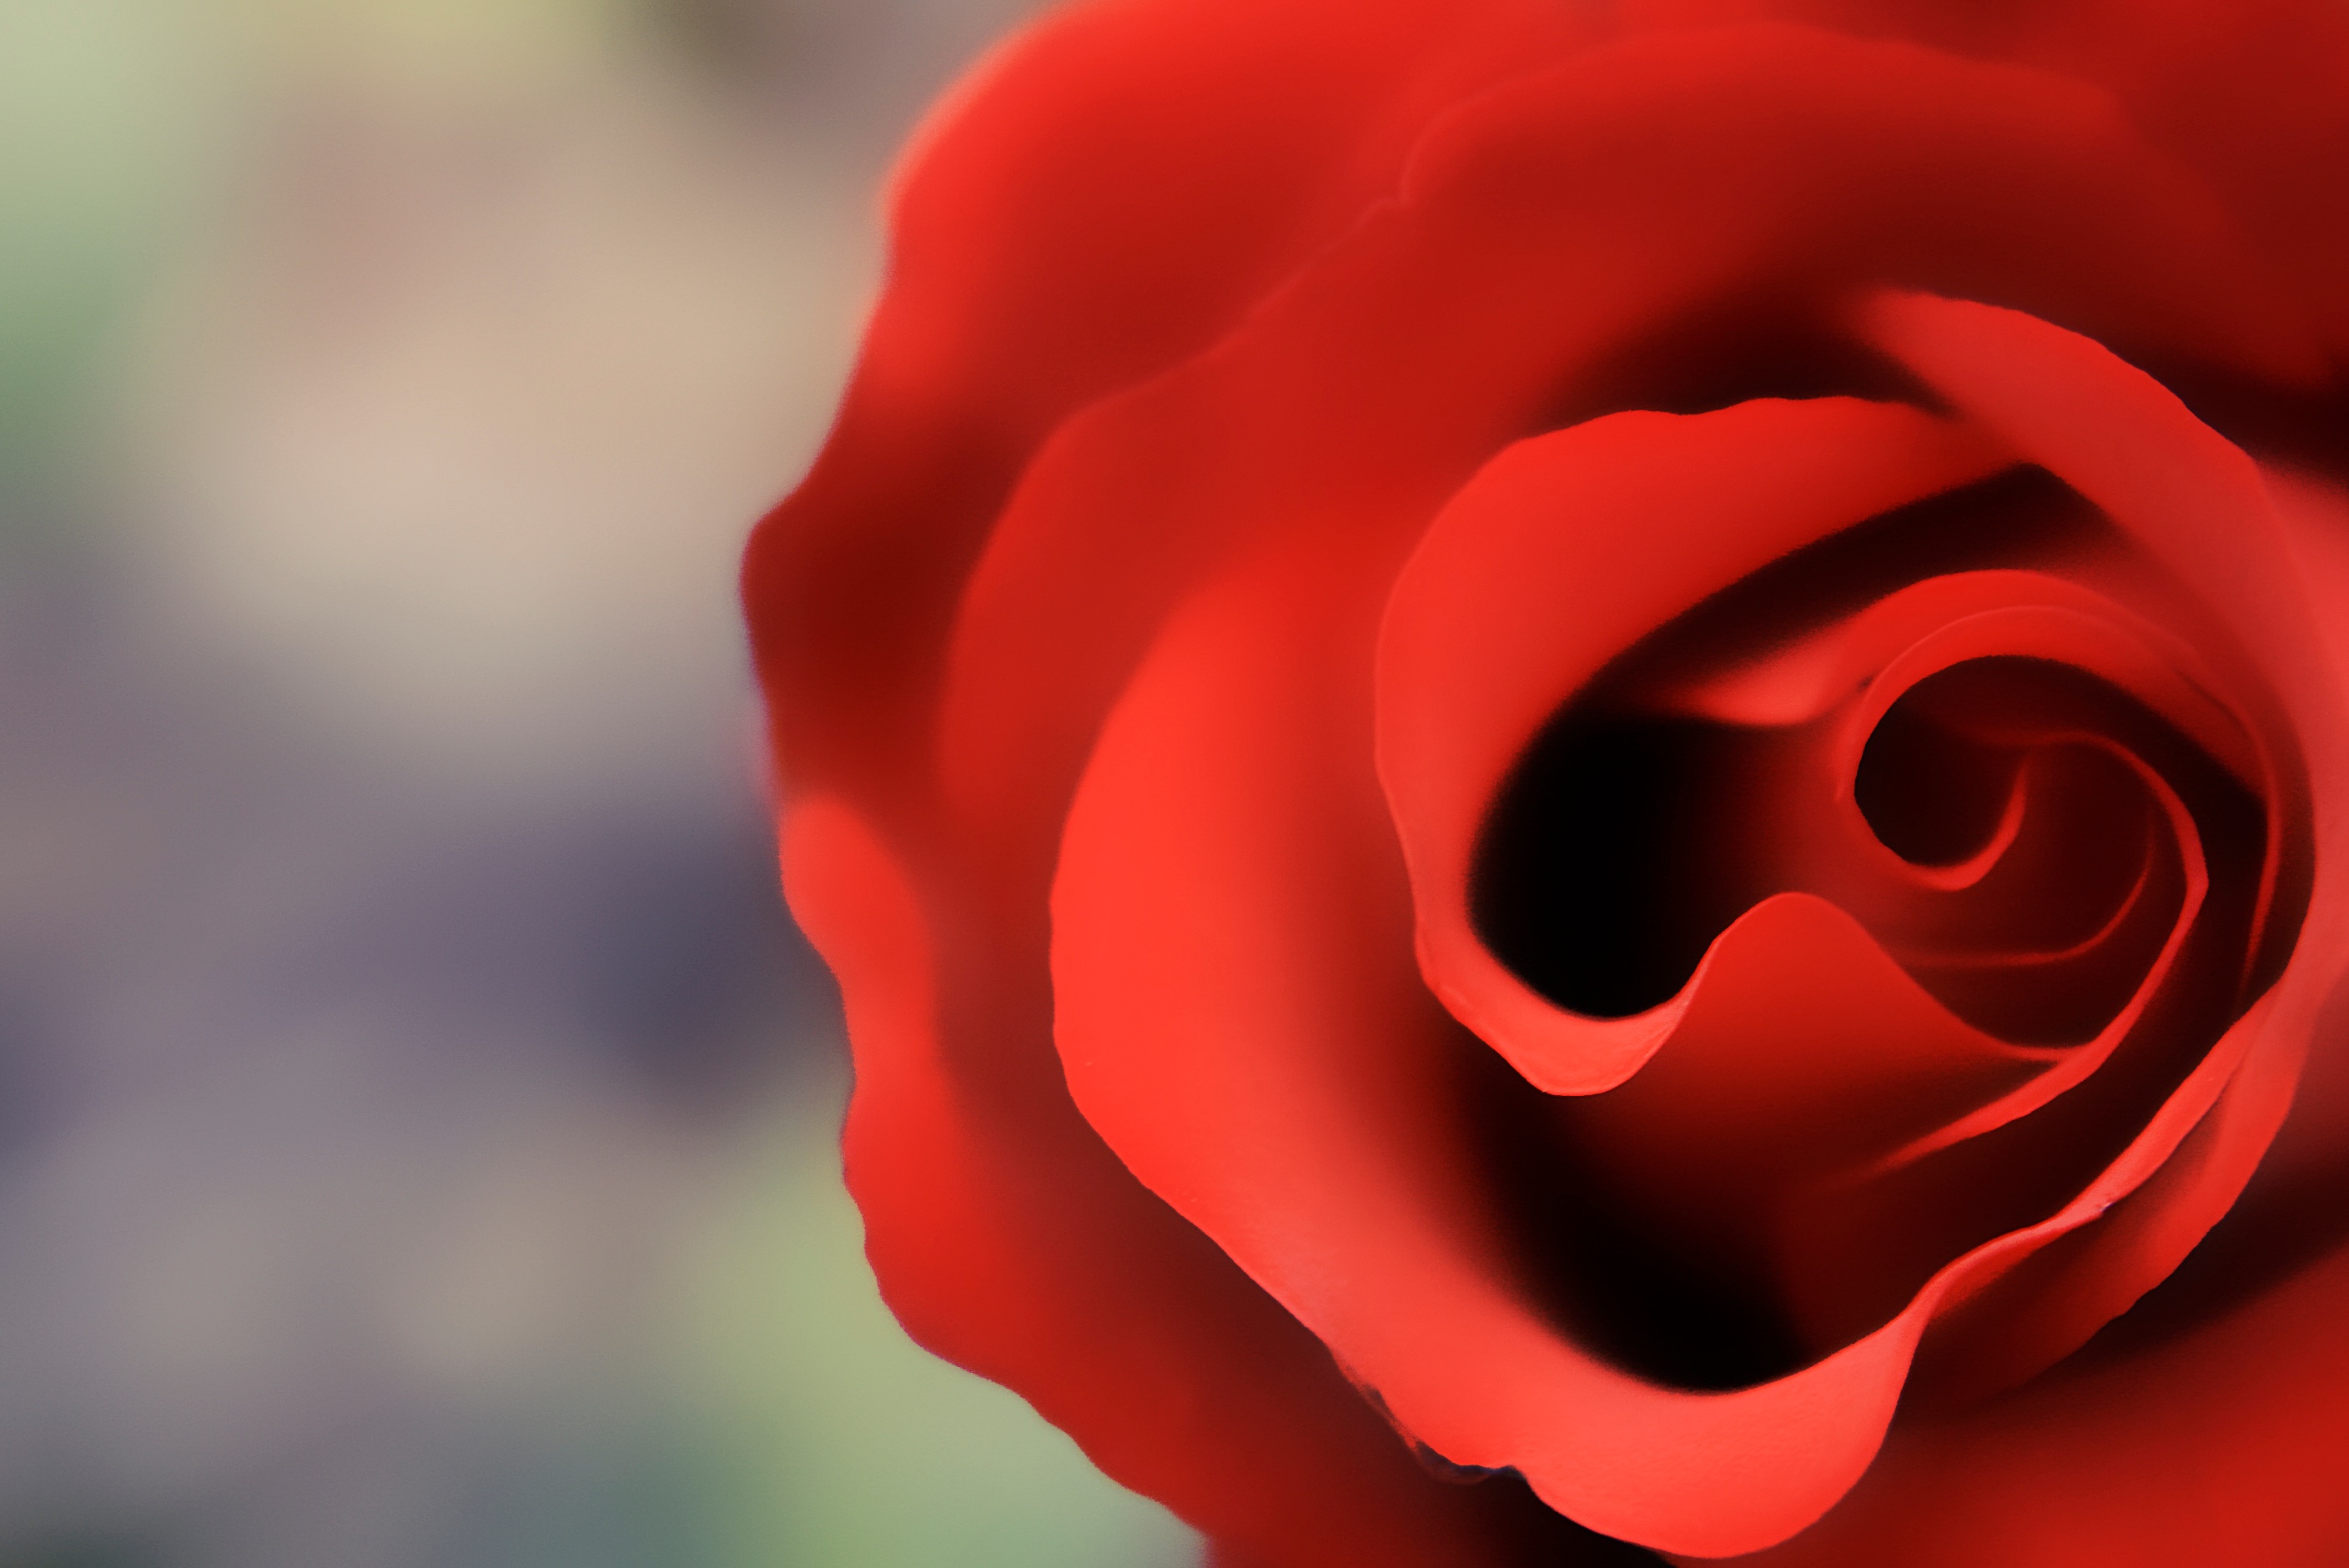
plant, photography, flower, petal, rose, red, pink, close up, macro photography, flowering plant, garden roses, rose family, plant stem, land plant